Razan Ghazzawi

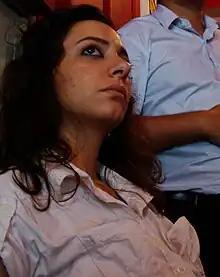
Razan Ghazzawi during a conference in Lebanon in 2008

Dr. Razan Ghazzawi, (born 1980) is a Syrian-Palestinian blogger, campaigner, teacher, and activist, originally from Homs in Syria and Gaza in Palestine. Ghazzawi finished their PhD in Gender Studies and International Relations at the University of Sussex. They currently work as a tenure-track assistant professor in Queer Studies at Oregon State University, USA, since September 2023. Ghazzawi has been highly involved as a dissident since they started blogging in 2005, and weaponized their blogging to disseminate information about Syrian regime human rights violations following the 2011 Syrian Uprising. Ghazzawi has been particularly outspoken on activists' arrests and the violations of human rights committed by the Bashar al-Assad government, as well as on the sectarianism, Arab racism, and transphobia and homophobia towards Syrian ethnic, religious, and sexual minorities within Syrian cisgender and straight activist communityand opposition in diaspora and exile. Ghazzawi was called "iconic blogger and leading activist" by "The Telegraph". Jillian York (who has been called "one of the leading scholars on Internet control and censorship") wrote that Ghazzawi was "one of [their] heroes."